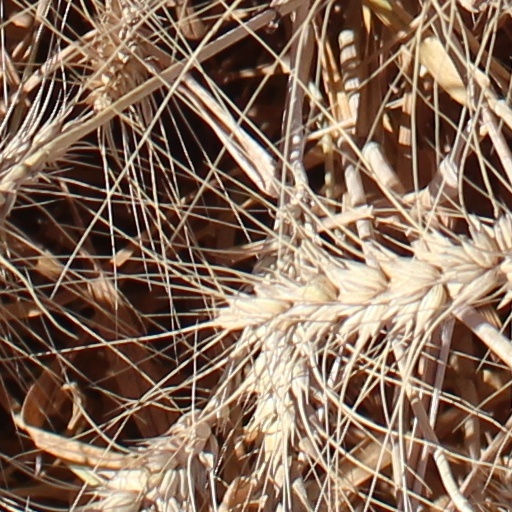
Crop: wheat